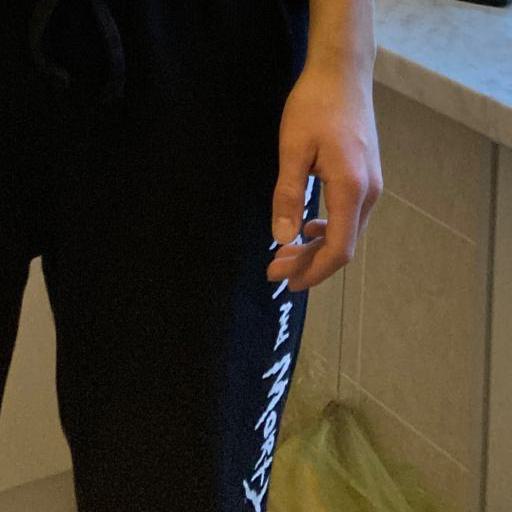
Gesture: no_gesture